James Walston

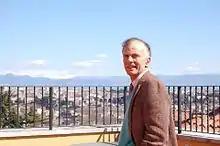
Walston on the American University of Rome terrace

James Walston (1949 – 12 May 2014) was a professor of international relations at The American University of Rome (AUR), specialising in Italian politics and modern history. He was chair of the AUR's Department of International Relations from 2002 to 2008. In 2008 he started the Center for Research on Racism in Italy together with Clough Marinaro. In 1997, he became the first EU citizen to stand for election to the Rome City Council.